Eastside Preparatory School

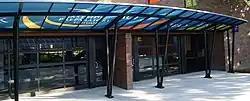

Eastside Preparatory School is an independent school for upper and middle school students. It is located in Kirkland, Washington, US. It is a secular, coed, college-preparatory school for grades 5–12. The Head of School is Mr. Sam Uzwack.